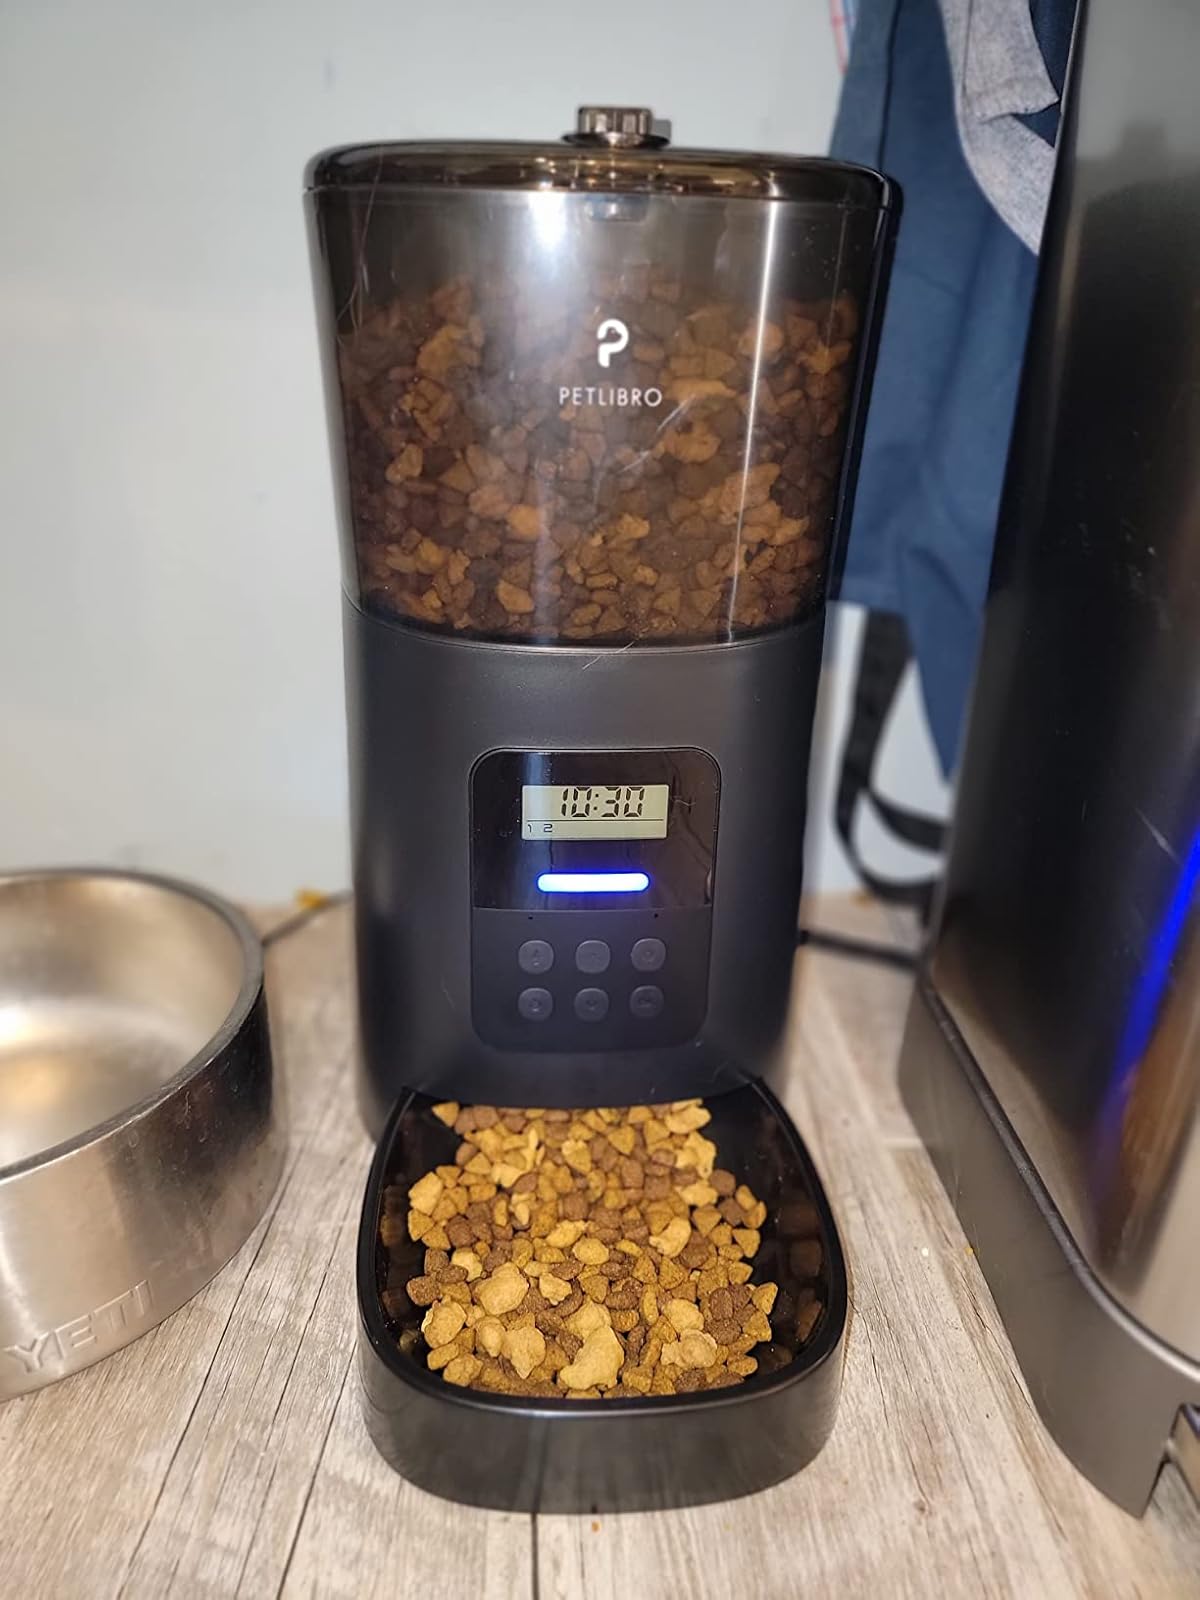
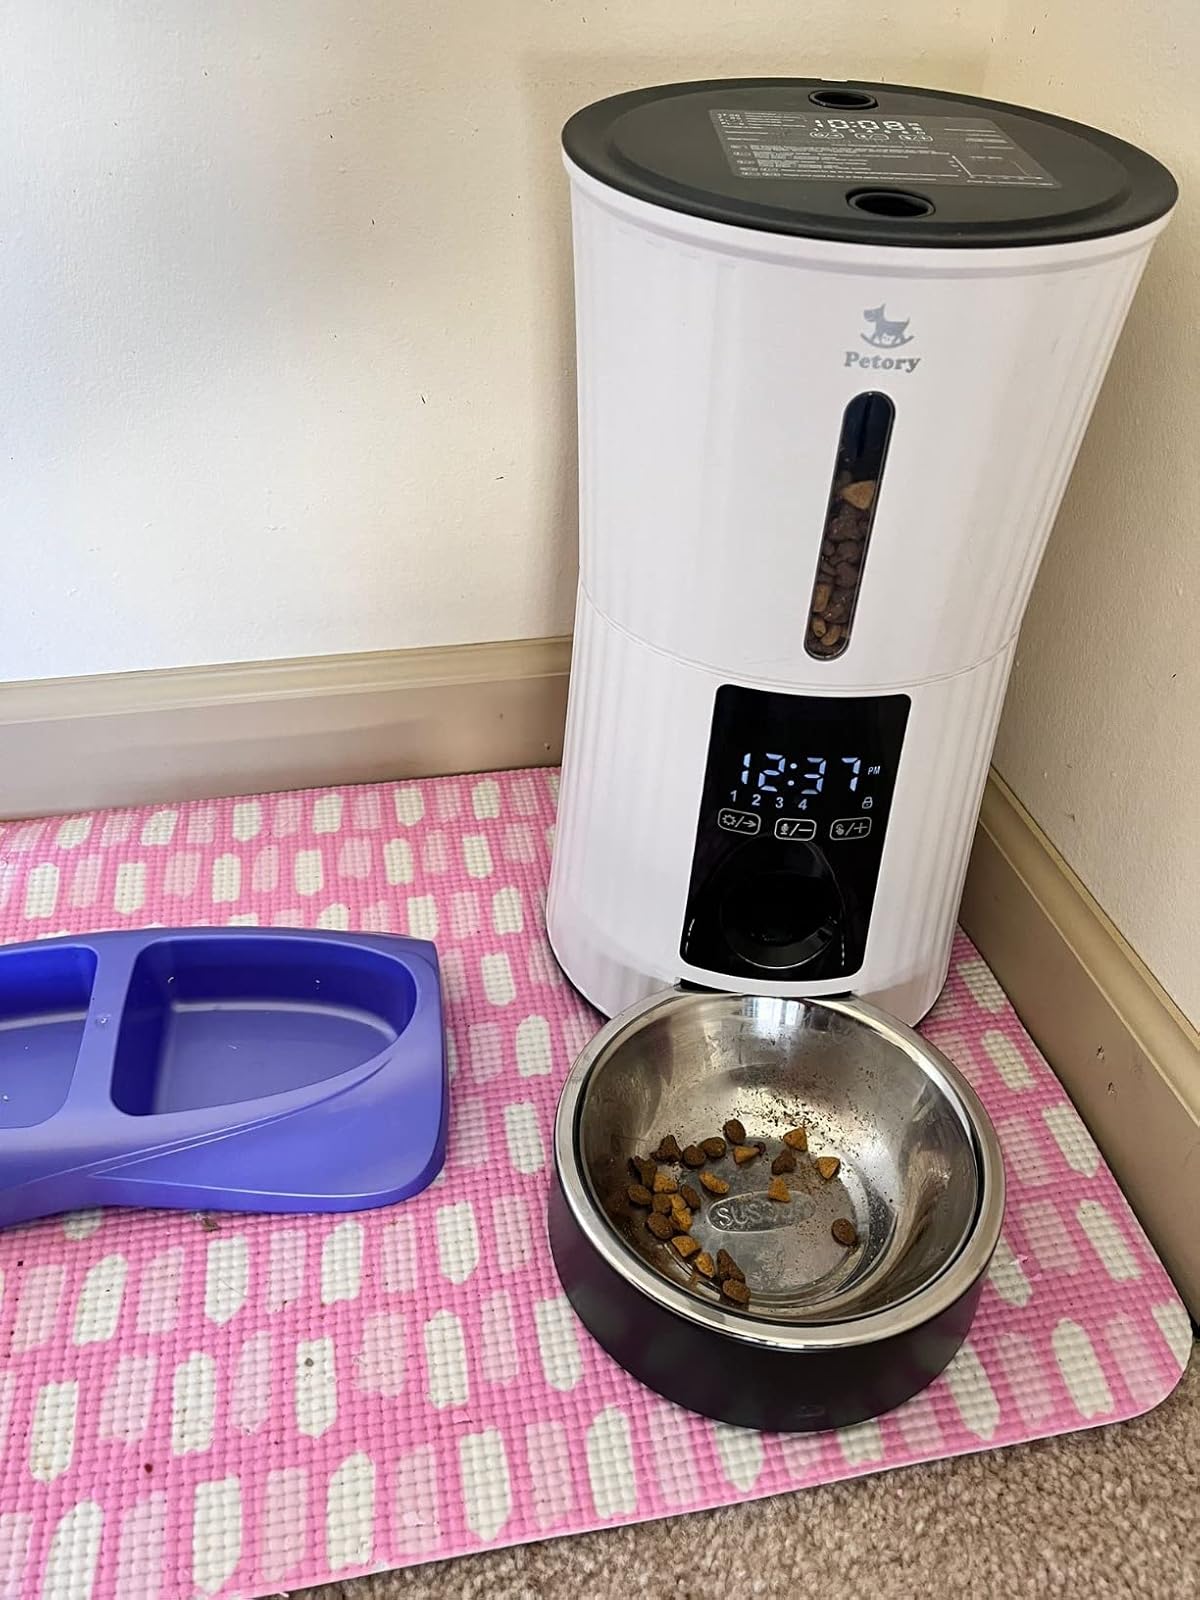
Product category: items_feeder
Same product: no